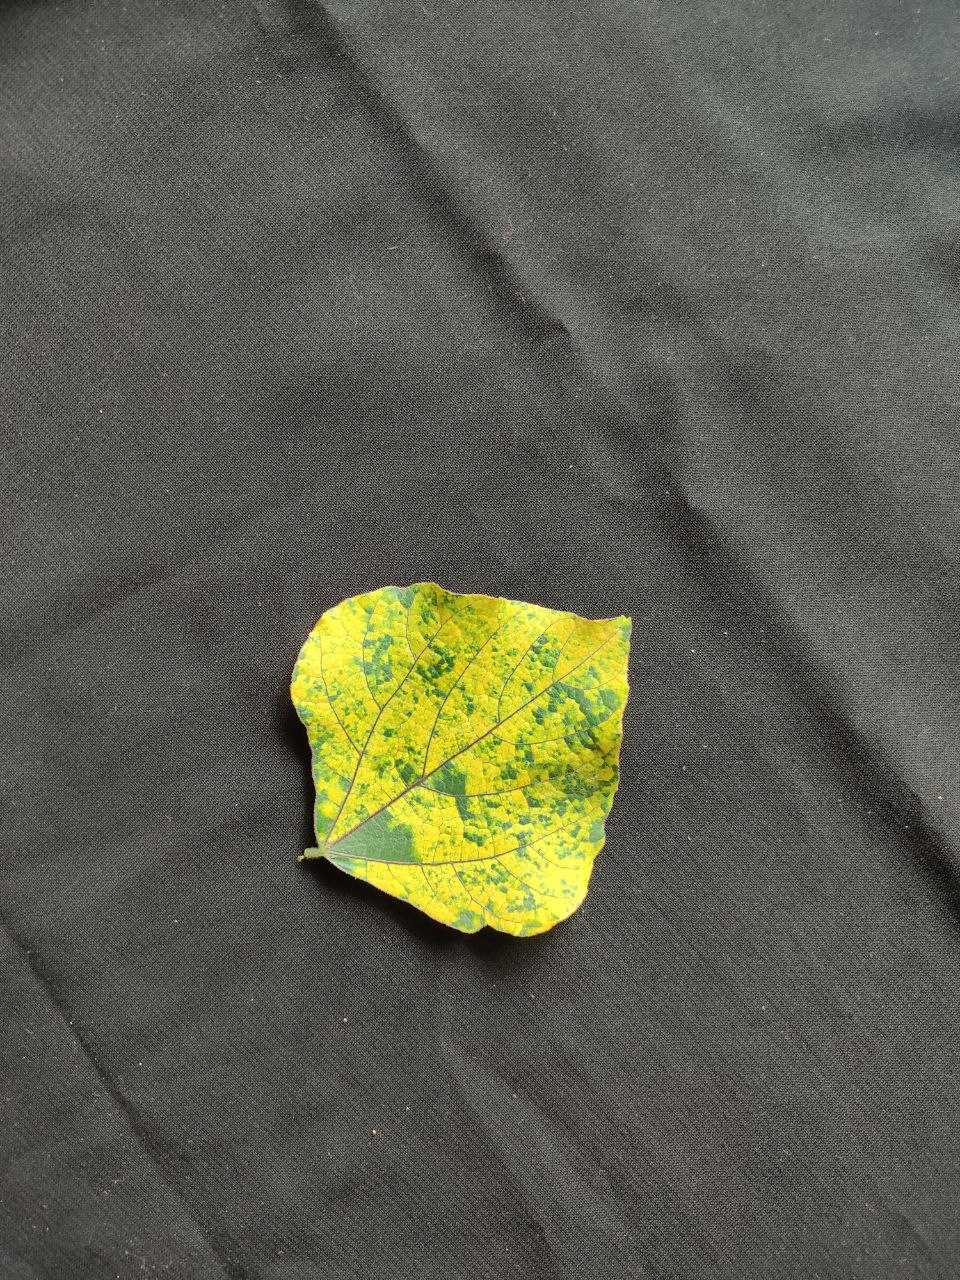
Crop: bean
Leaf condition: Mosaic Virus